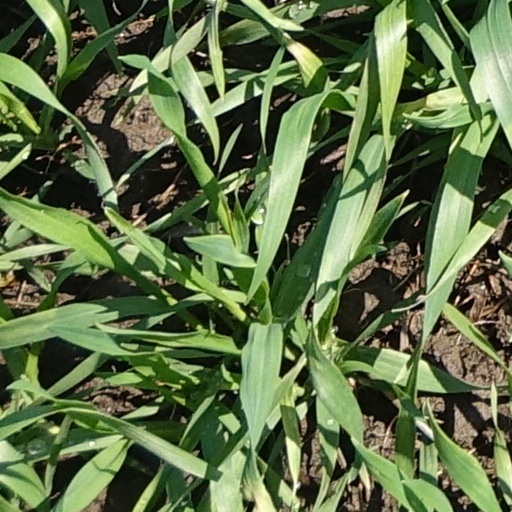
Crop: wheat